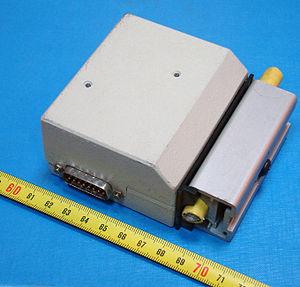
10BASE5 est une norme Ethernet spécifiant une couche physique du modèle OSI utilisant une topologie réseau en bus, d'une longueur maximale de 500 mètres avec 100 connexions espacées au minimum de 2,50 m et une vitesse de 10 Mbit/s. Il était aussi appelé Ethernet épais ou Thick Ethernet.
Un émetteur-récepteur est un équipement électronique combinant un récepteur et un émetteur qui partagent des circuits communs. Les anglophones disent « transceiver », contraction de « TRANSmitter » et de « reCEIVER ». Ce mot est parfois francisé en « transcepteur ». Il est utilisé dans plusieurs contextes.
Medium attachment unit ou MAU est un moyen matériel utilisé pour connecter un répéteur, un terminal ou un ordinateur à un réseau de transmission de données. Celui-ci, a été progressivement remplacé par un mode de liaison directe plus facile à mettre en œuvre et plus économique basé sur du câble souple à paires torsadées terminé aux extrémités par des connecteurs RJ45.